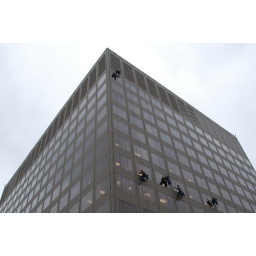
A crew of window washers at work on an office building in the Crystal City section of Arlington, Virginia.